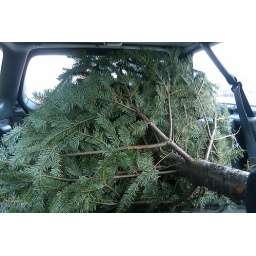
xmas tree in the car